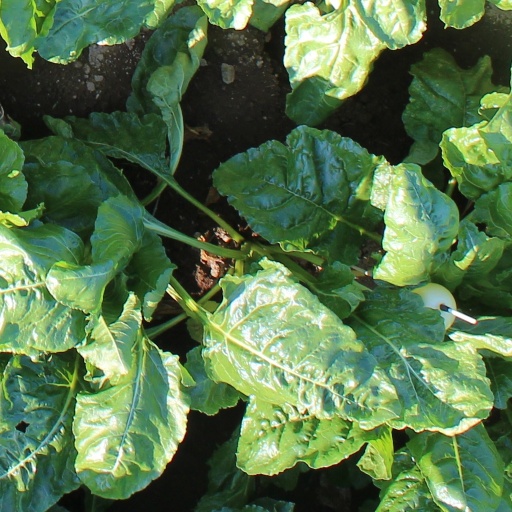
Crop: sugar beet